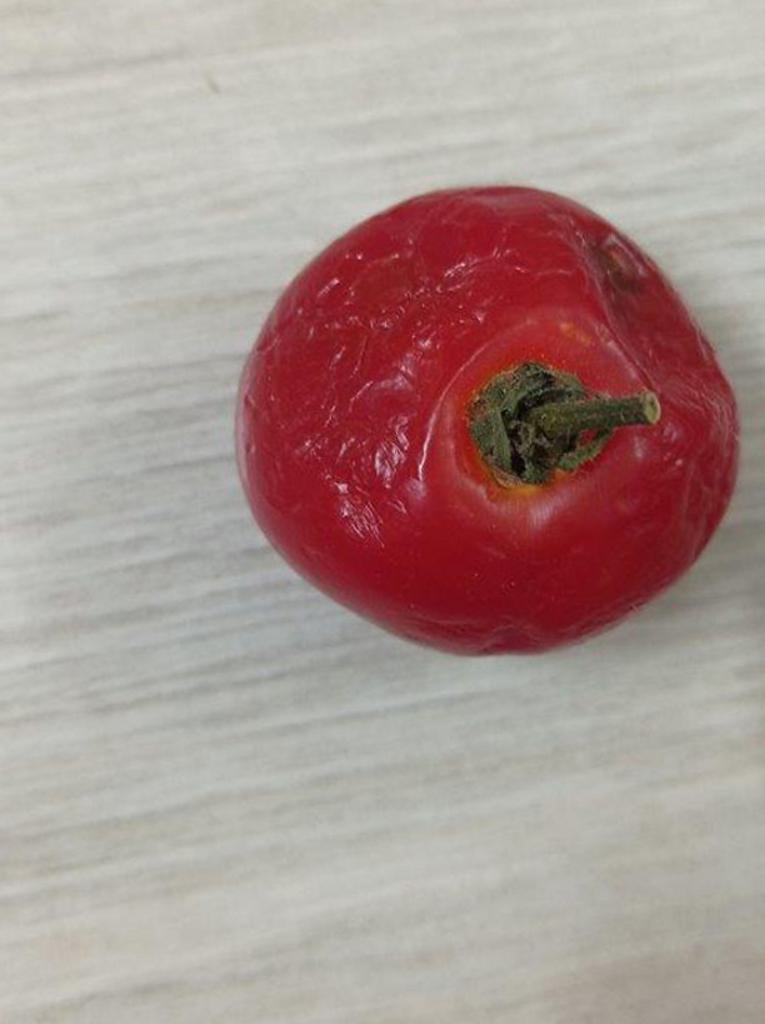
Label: Rotten